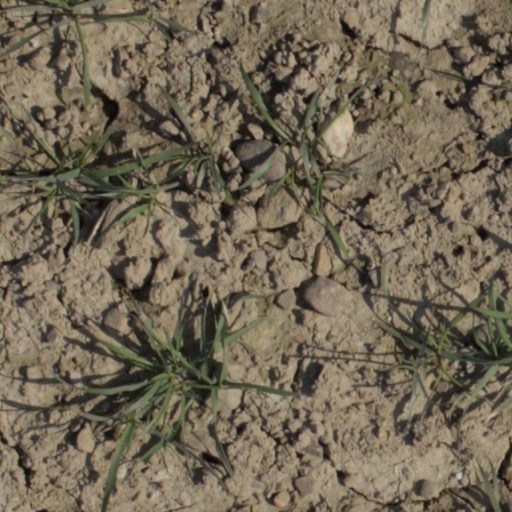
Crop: wheat